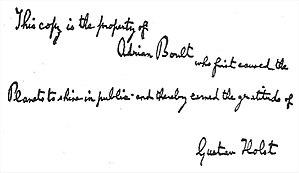
Inscirption manuscrite de Gustav Holst sur une copie de la partition de The Planets d'Adrian Boult. Holst meurt en 1934."
Les notes d'accompagnement, ou livret d'accompagnement, sont des écrits présents dans la pochette des long plays et dans les livrets des disques compacts.
Gustav Theodore Holst, né Gustavus Theodore von Holst, est un compositeur anglais. Bien que principalement connu pour sa suite orchestrale Les Planètes, il a composé un grand nombre d’œuvres de genres divers, mais aucune n'a eu autant de succès. Son style de composition particulier est le produit de plusieurs influences dont celle du renouveau des chansons populaires anglaises au début du XXᵉ siècle.